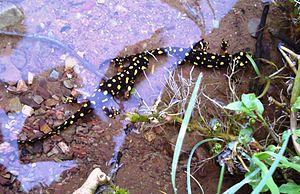
Neurergus derjugini est une espèce d'urodèles de la famille des Salamandridae.